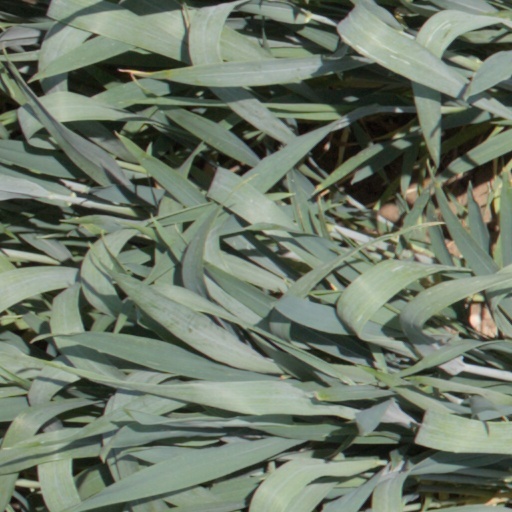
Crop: wheat